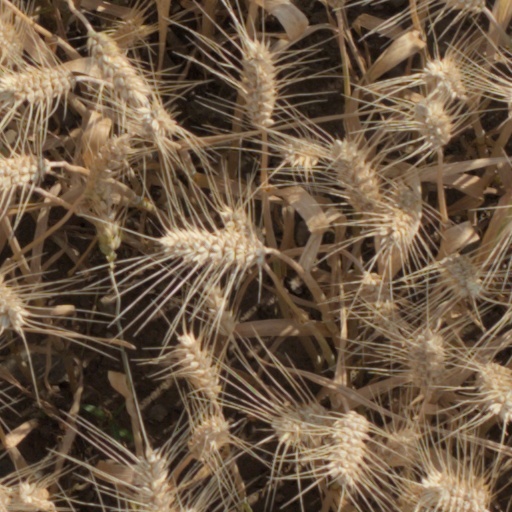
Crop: wheat